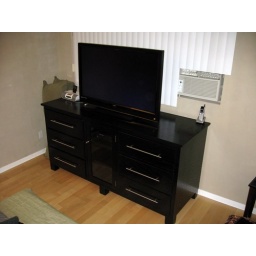
1/27/08: The dresser had a glass door in the center with two adjustable shelves